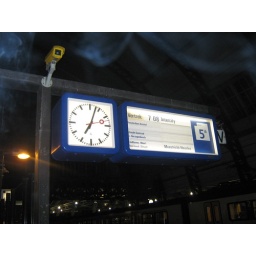
took a picture of the arrival and departure sign at the train station in Amsterdam